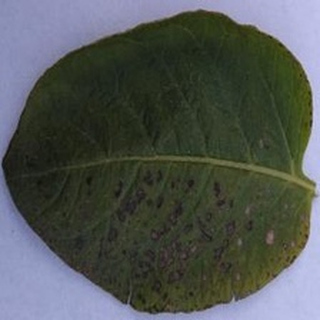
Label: potato_early_blight